Dual (2022 film)

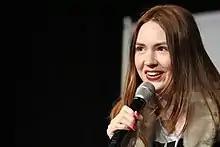
Karen Gillan starred in a dual role as Sarah and Sarah's double in "Dual"

The film was announced in April 2020, with Karen Gillan, Aaron Paul, Beulah Koale and Jesse Eisenberg cast. However, three months later, Theo James had replaced Eisenberg. Principal photography began in October 2020. The film was shot entirely in Tampere, Finland, and is also co-financed by IPR.VC, the Finnish venture capital company. Due to the COVID-19 pandemic in America, the film crew tried to find a suitable location in Canada and New Zealand, but to no avail, so Finland was chosen as the shooting location for the film. The filming took six weeks, and during that time, Karen Gillan embarked on a heavy fitness workout for her role guided by local coaches.